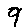
Label: 9